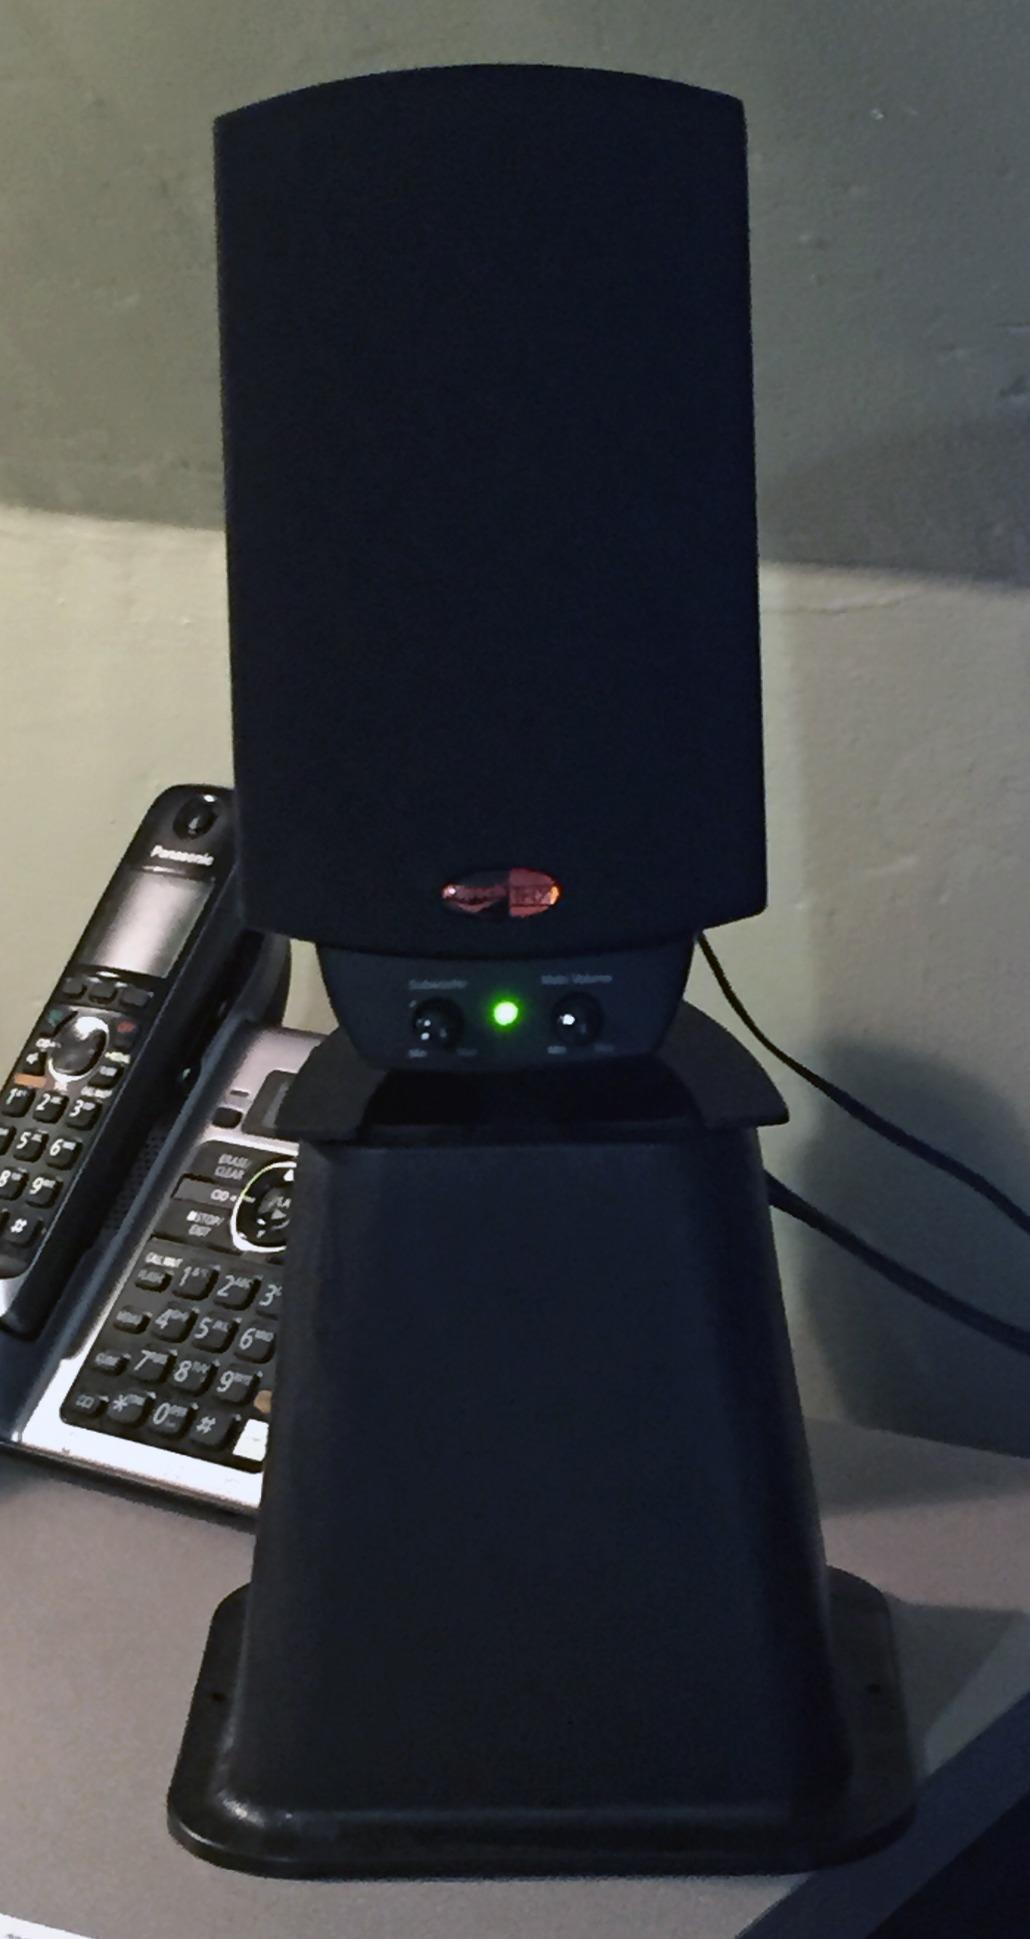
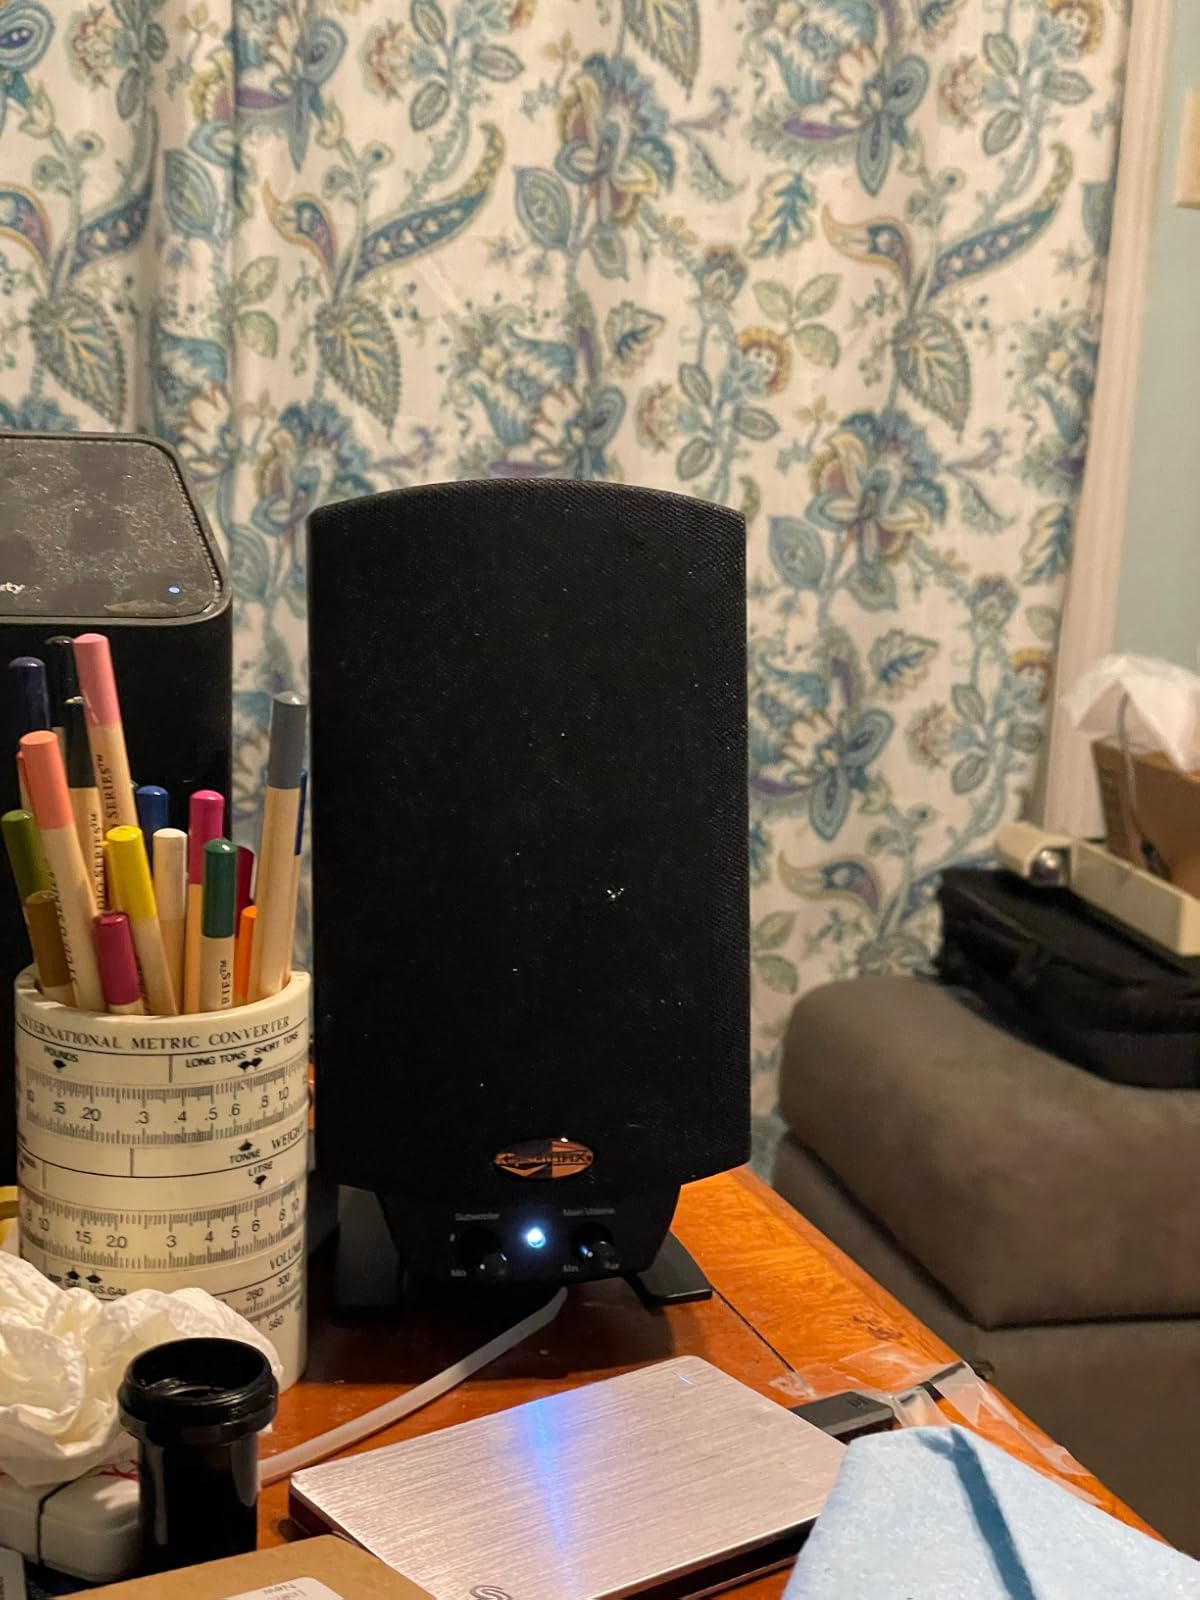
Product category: speaker
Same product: yes